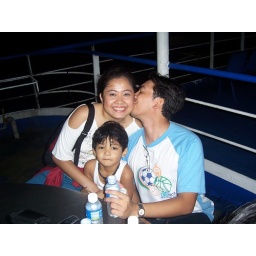
The newly weds in the boat with ever cute yan2x...